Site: brandenburg
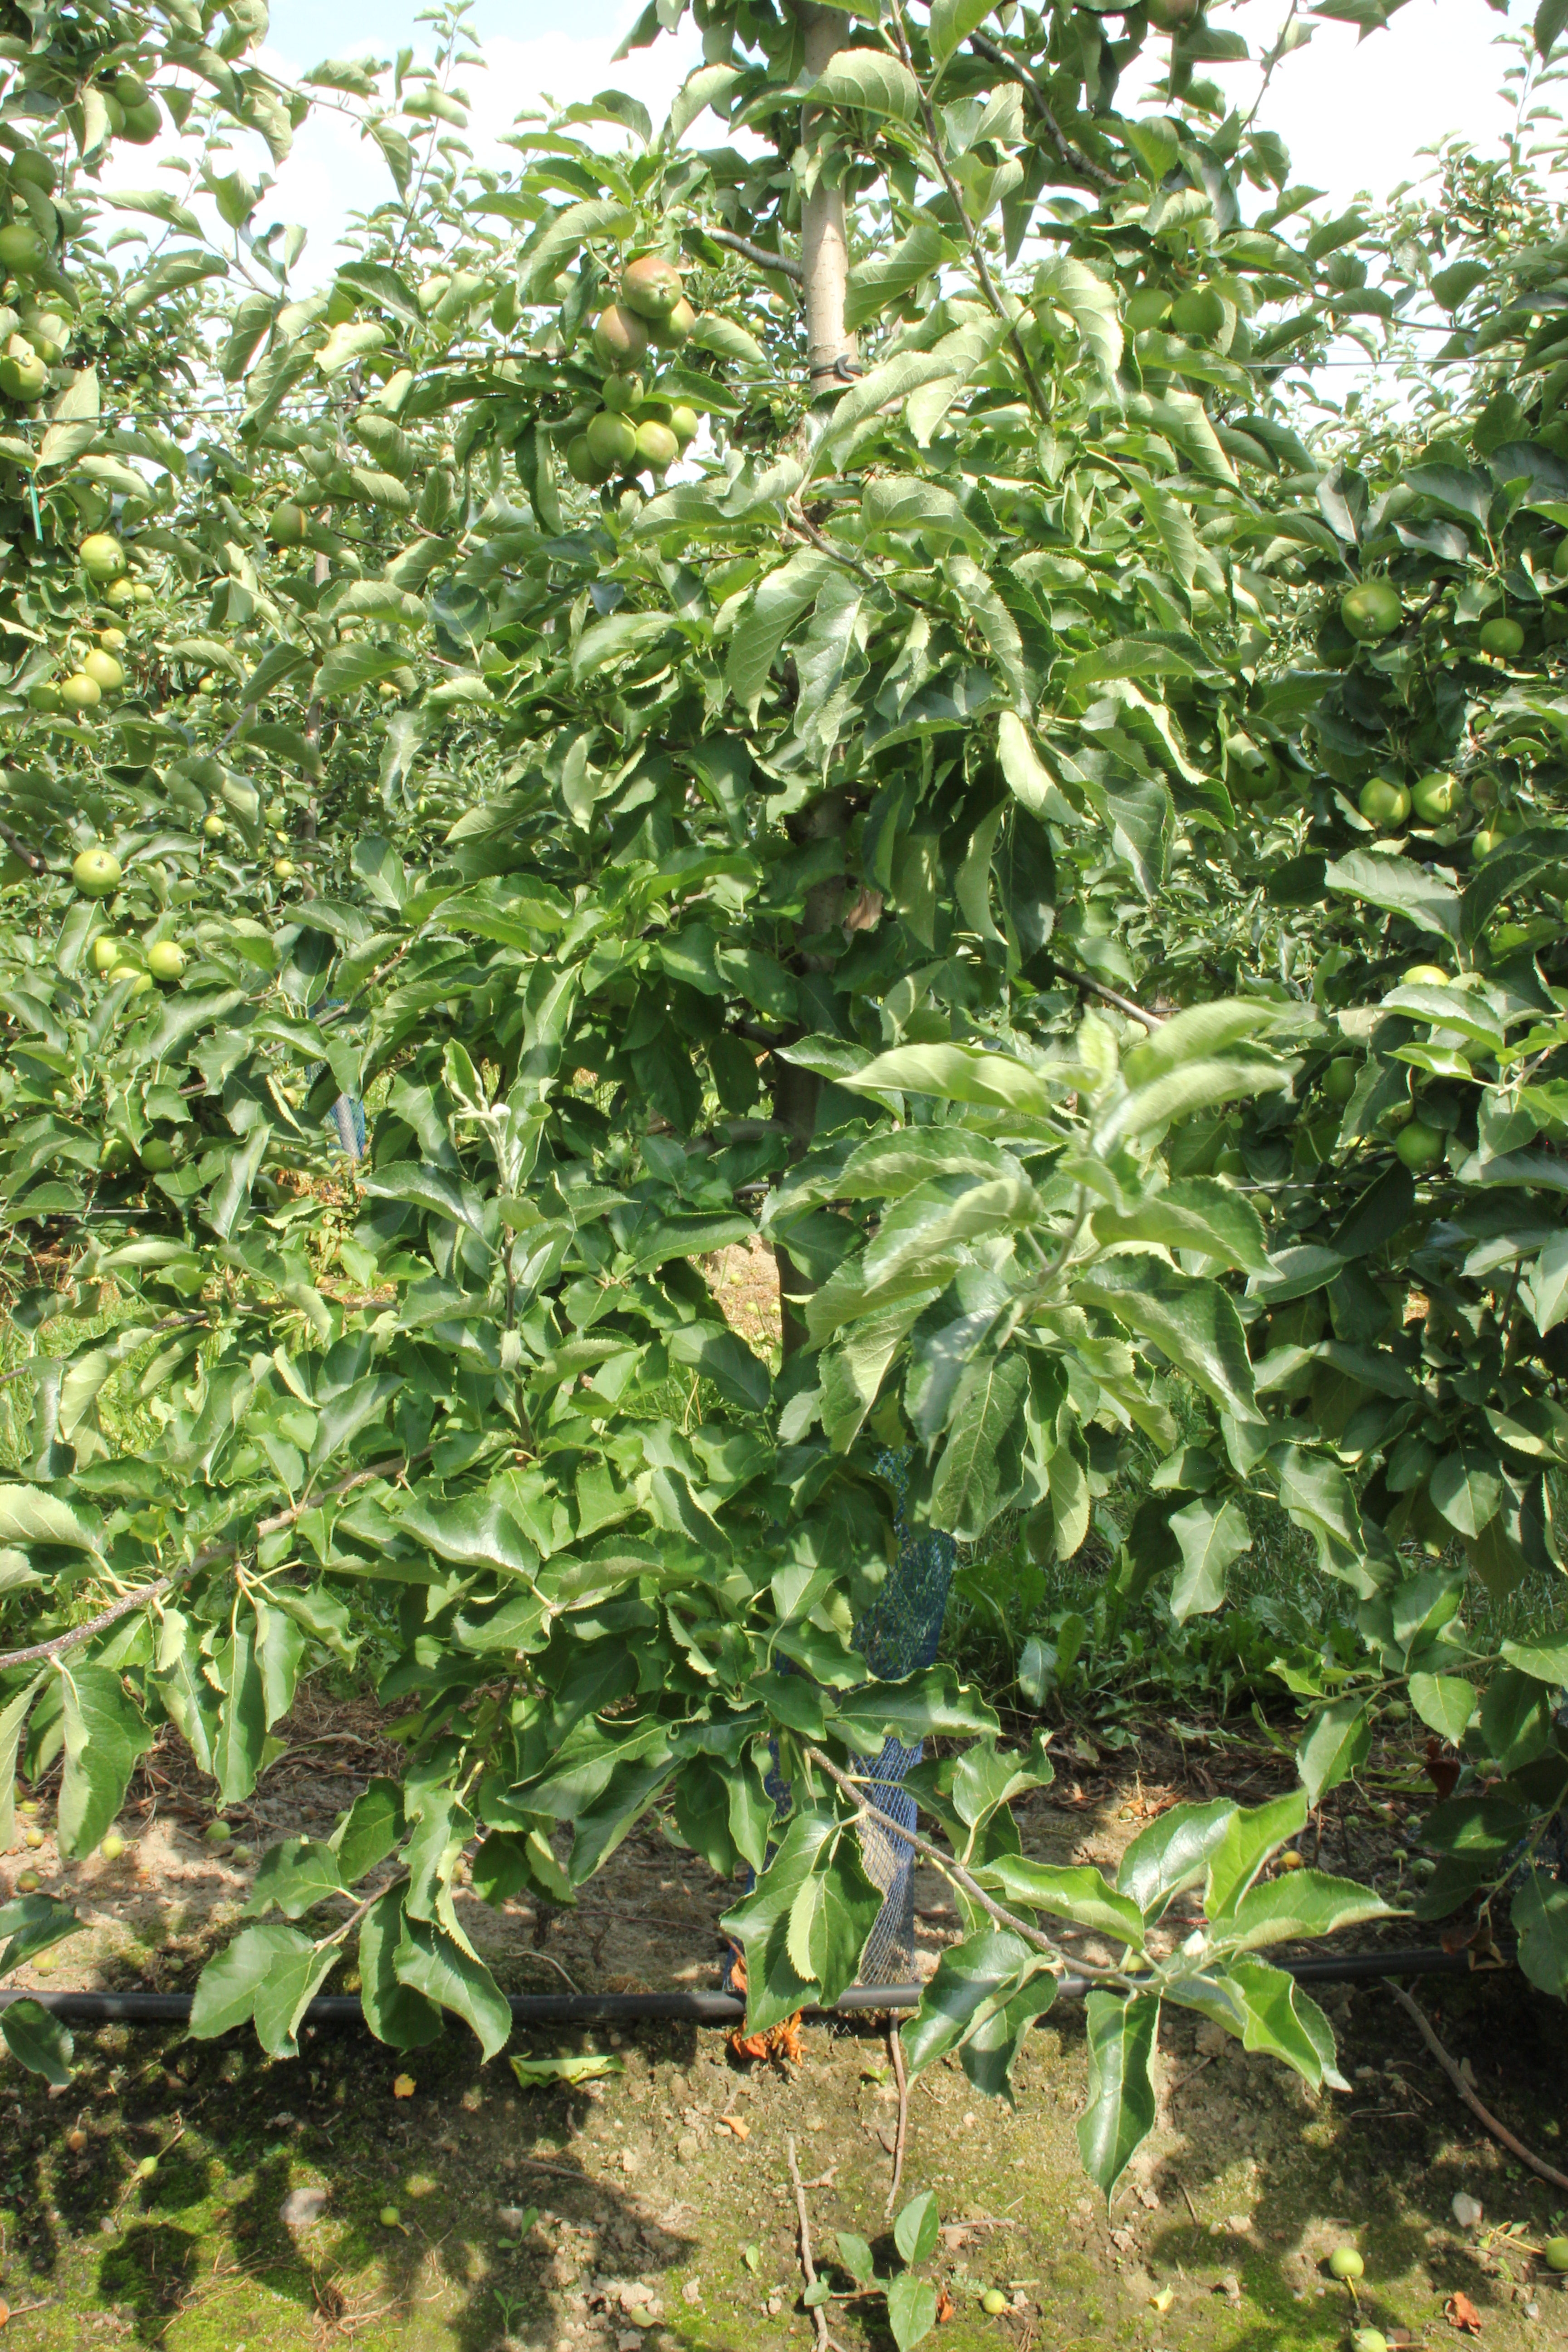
Growth stage (BBCH 74): Development of fruit